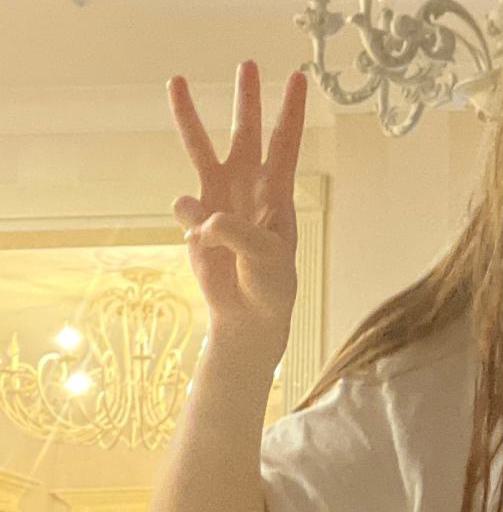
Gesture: three